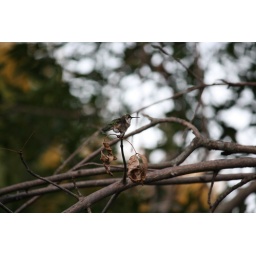
A female ruby-throated hummingbird pauses between feedings to perch in a dead tree branch in our back yard.